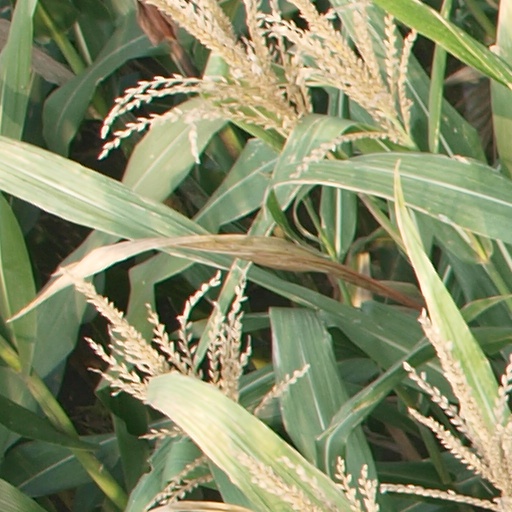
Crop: maize; corn